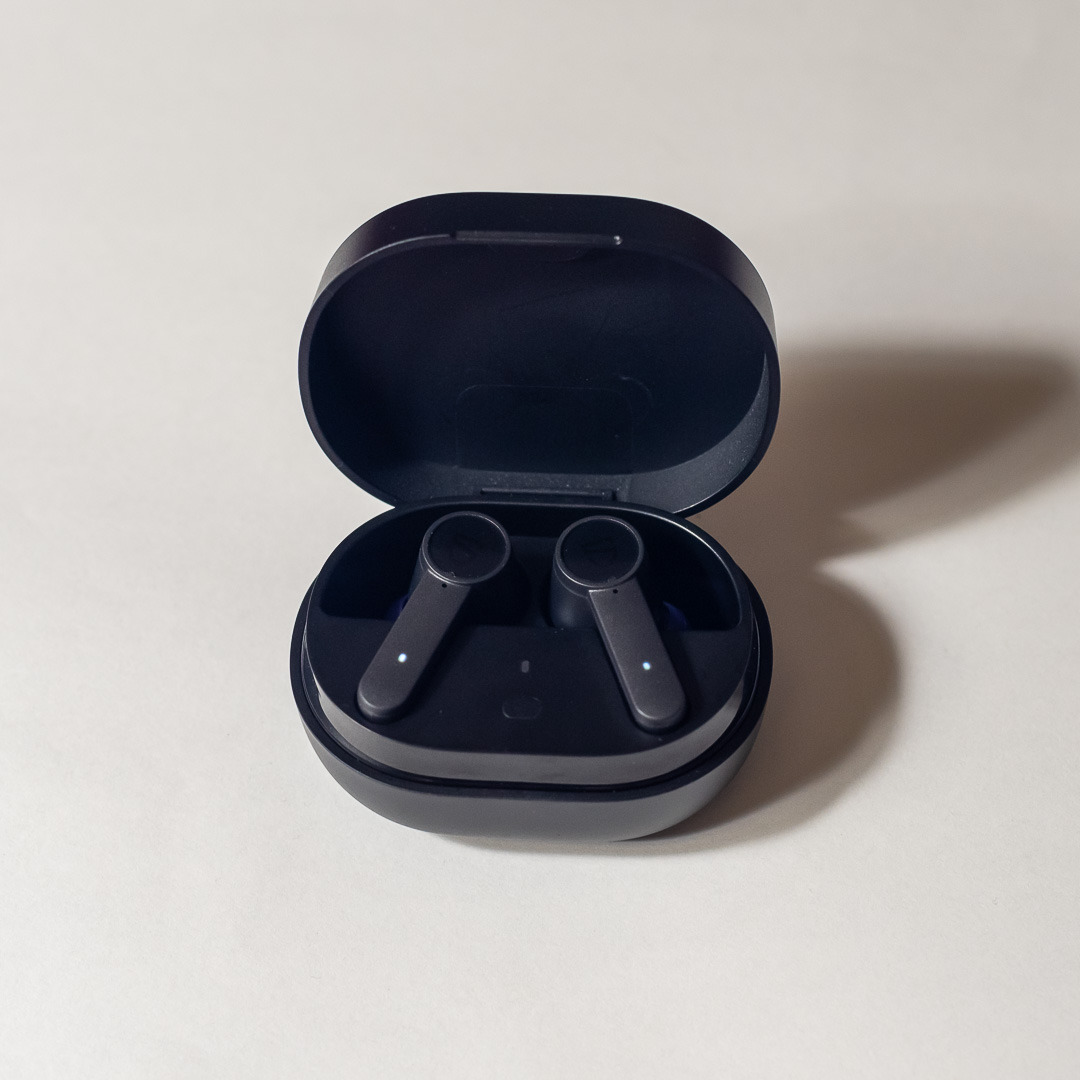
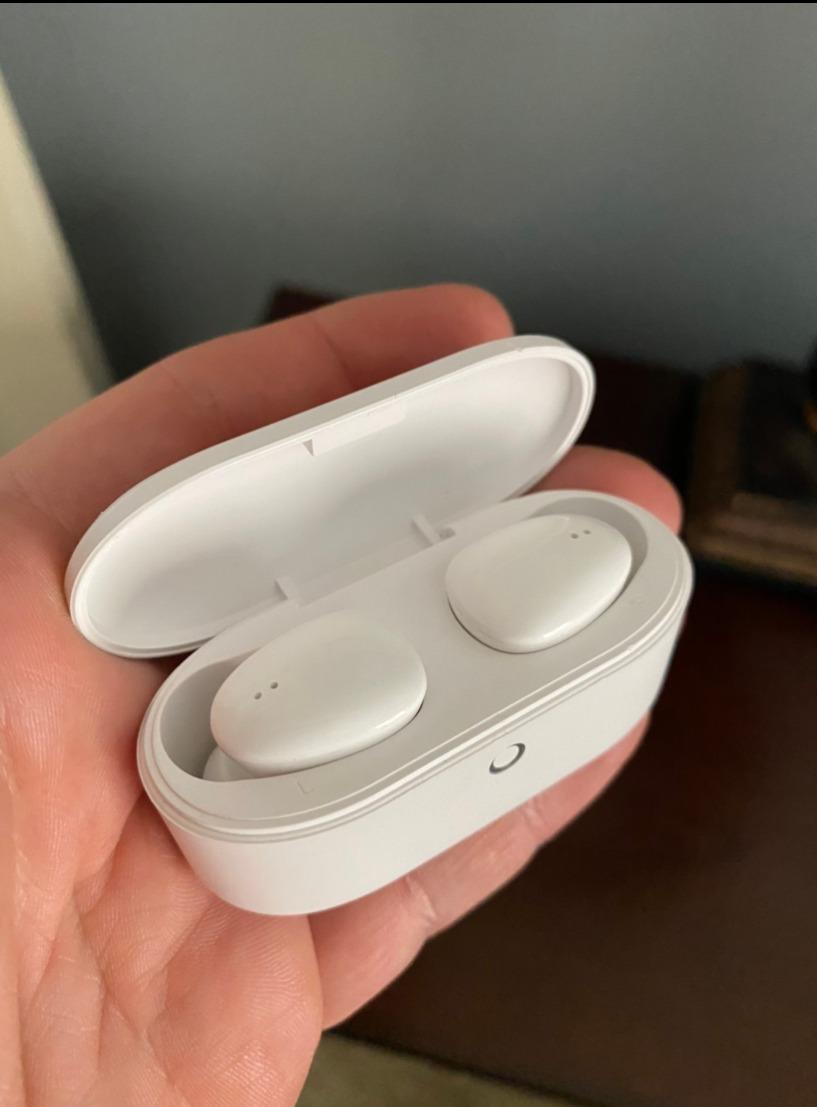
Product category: earbuds
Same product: no